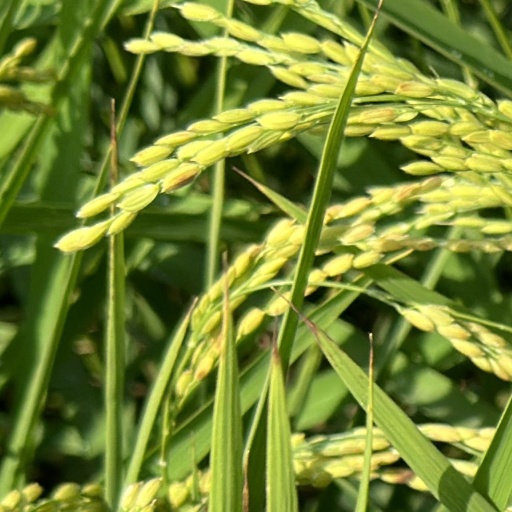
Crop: rice